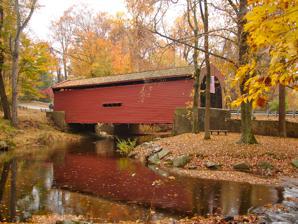
Building: Bartram's Covered Bridge
Country: United States of America
Year built: 1860
United States historic place Bartram's Covered Bridge U.S. National Register of Historic Places Bartram's Covered Bridge Show map of Pennsylvania Show map of the United States Location Legislative Route 15098, west of Newtown, Pennsylvania Coordinates 39°59′23″N 75°26′15″W / 39.98972°N 75.43750°W / 39.98972; -75.43750 Area less than one acre Built 1860 Built by Ferdinand Wood Architectural style Burr truss MPS Covered Bridges of Chester County TR NRHP reference No. 80003462 Added to NRHP December 10, 1980 Bartram's Covered Bridge , a historic covered bridge built in 1860, uses a Burr Truss design and carried Goshen Road over Crum Creek on the border between Delaware County and Chester County , Pennsylvania .  It is 30 feet (9.1 m) long and 13 feet (4.0 m) wide and is the only covered bridge remaining of the 30 which once stood in Delaware County.   The bridge has slanted planks at each entrance and is the only covered bridge in Pennsylvania with this feature.  According to an on-site marker from the Newtown Square Historical Preservation Society, the bridge was built to be "hi and wide as a load of hay" It was built by Ferdinand Wood and named for Mordecai Bartram. It was closed to traffic in 1941 and stands next to a new bridge on Goshen Road.  The east end of the bridge is located in Newtown Township, Delaware County and the west end in Willistown Township, Chester County . It was listed on the National Register of Historic Places in 1980. Slanted planks on the western entrance HABS photo c. 1965 Interior, looking west, showing the Burr truss design HABS photo c. 1965 See also Wikimedia Commons has media related to Bartram's Covered Bridge . List of covered bridges on the National Register of Historic Places in Pennsylvania References